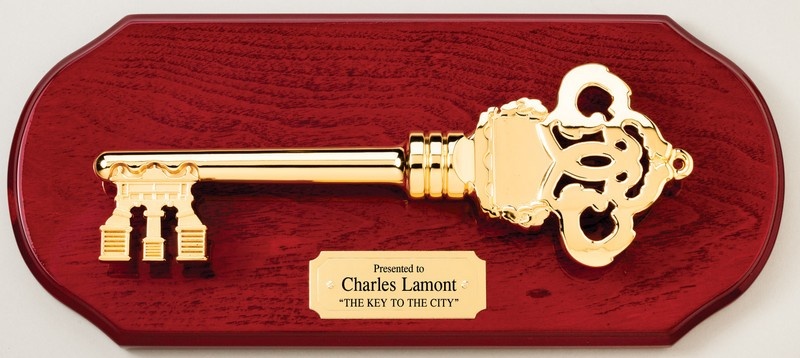
Key to the City Plaque - 16" x 7"
Cherry Finish Plaque Mounted Die Cast Gold Key Including Plate and Presentation Box Overall Size: 16" X 7" Includes Gold Aluminum Plate with Sublimated Black Text Add your logo on the plate or above the key at no extra charge
Brand: Marco
Category: Home & Garden > Decor > Address Signs